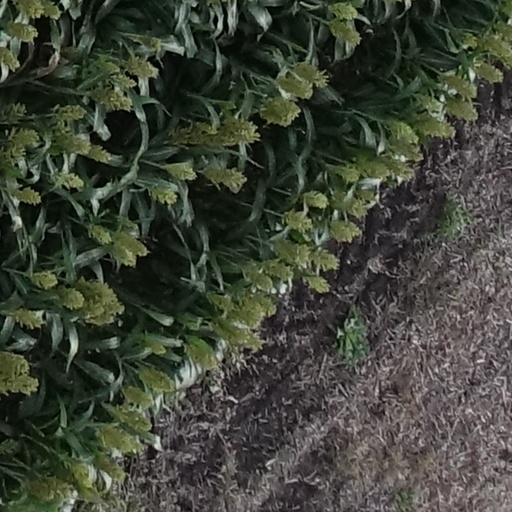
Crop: sorghum